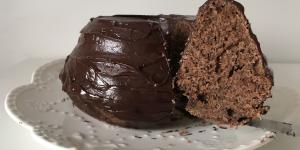
bizcochuelo de chocolate con cacao